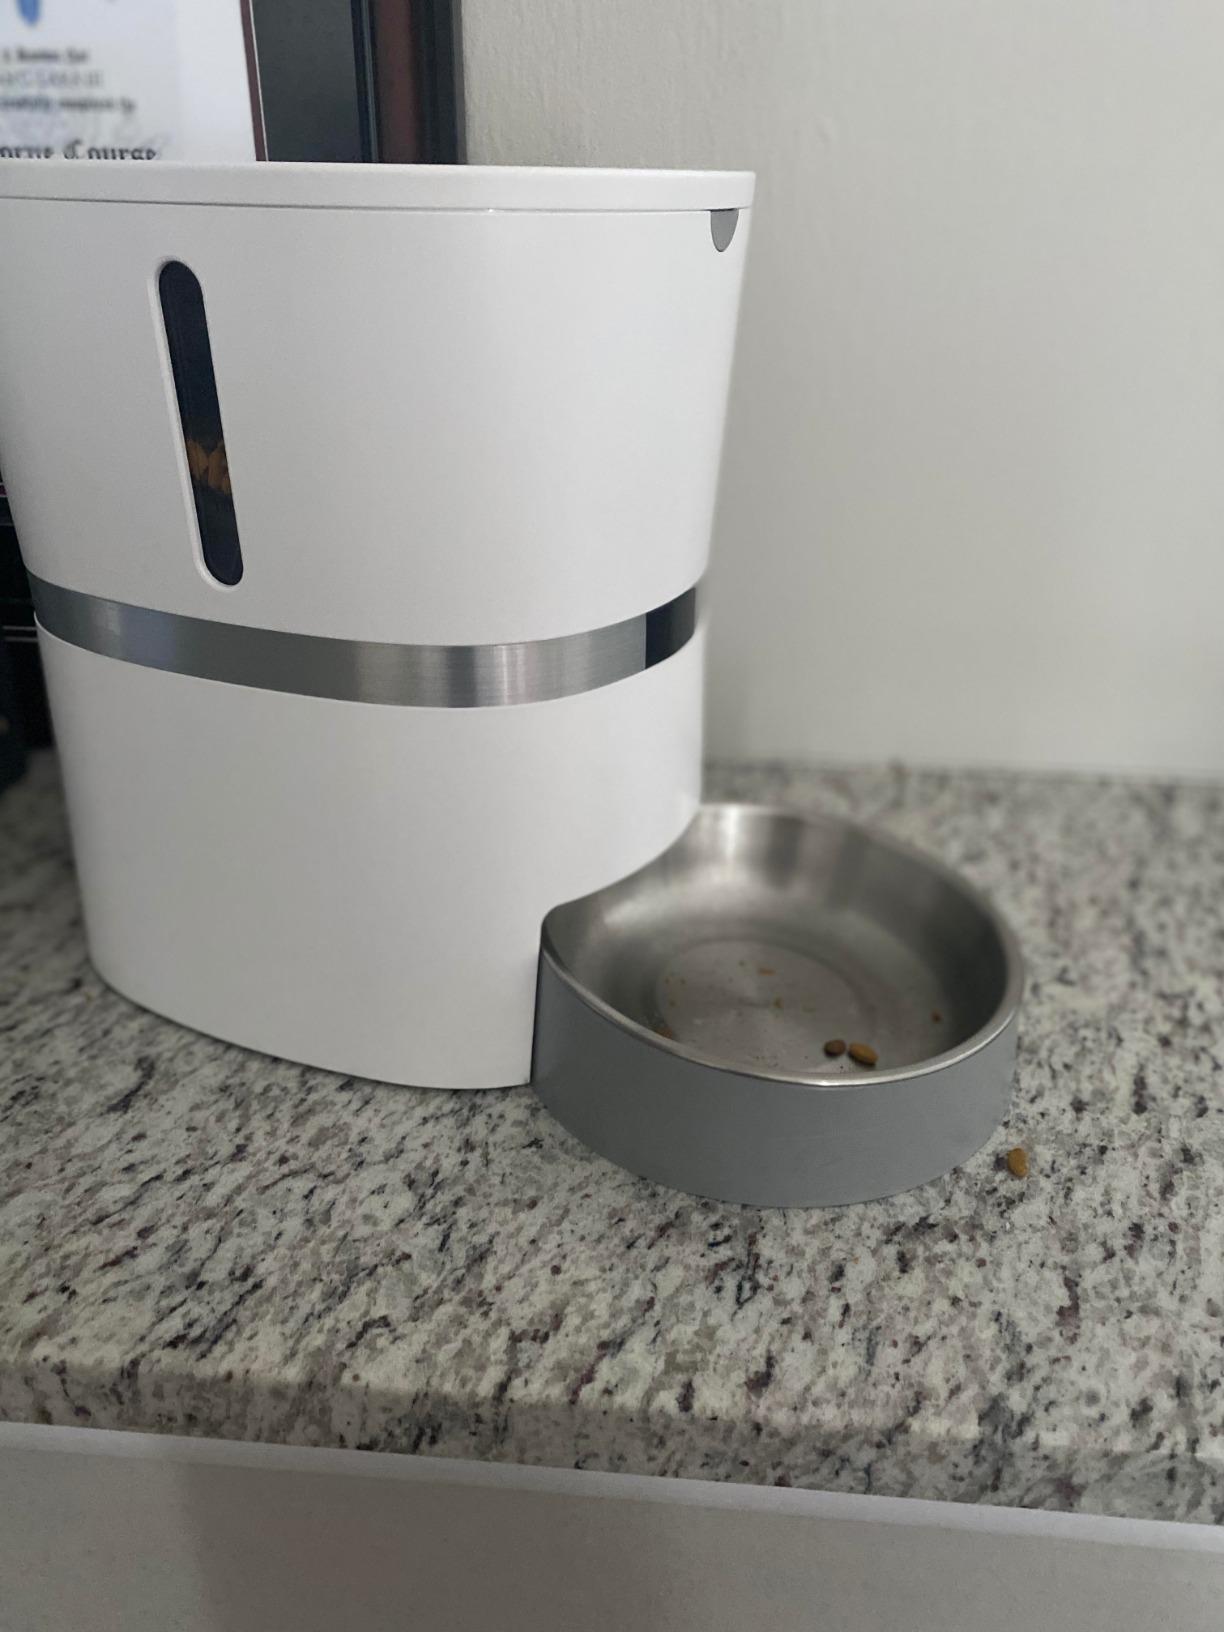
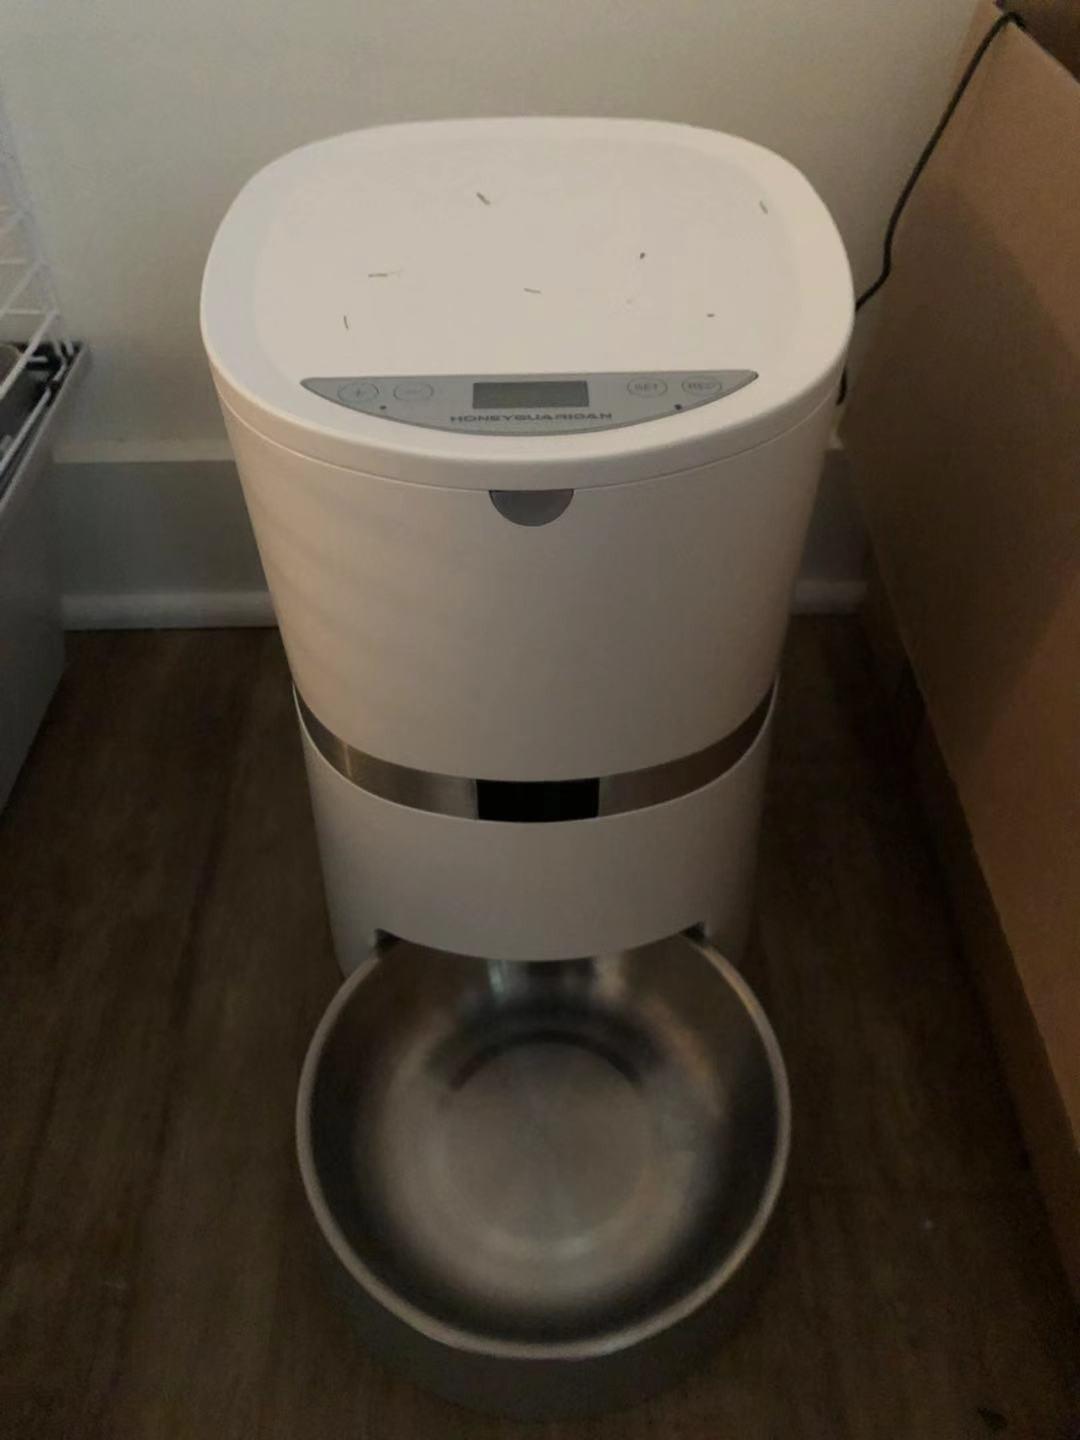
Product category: items_feeder
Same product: yes